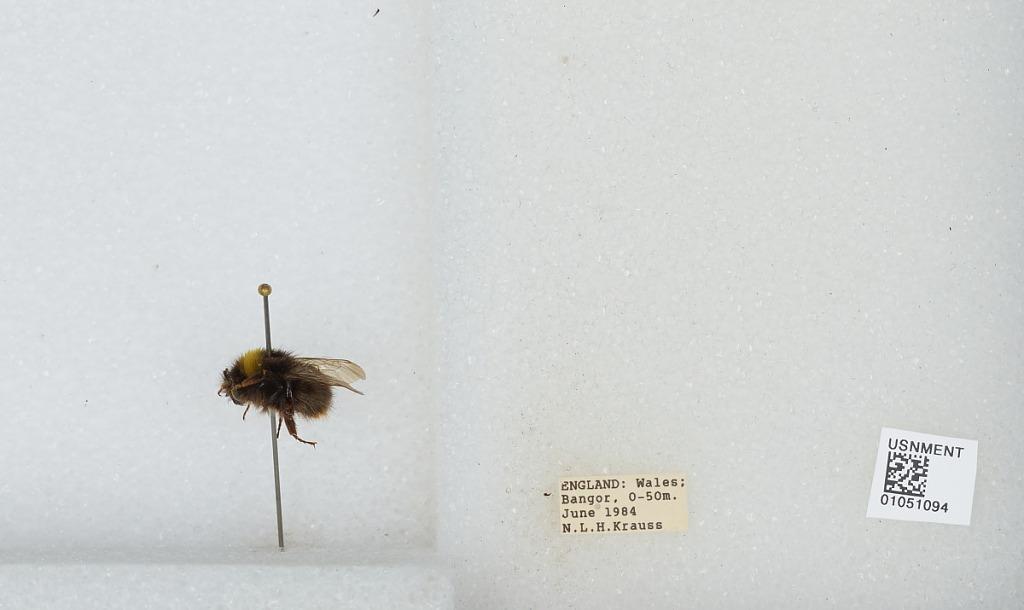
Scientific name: Bombus sp.
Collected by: N. Krauss
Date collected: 1984-6-
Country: United Kingdom
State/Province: Wales
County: Gwynedd
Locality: Bangor
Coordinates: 53.228, -4.128